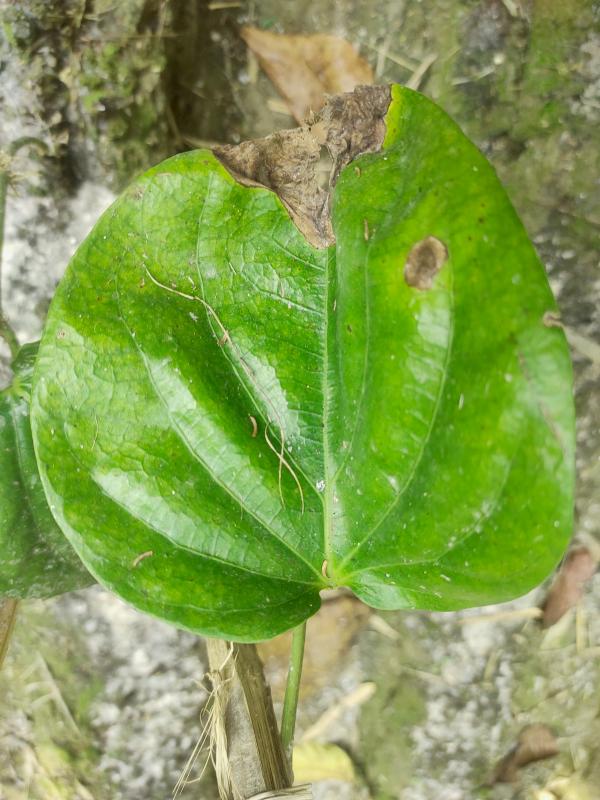
Label: Fungal_Brown_Spot_Disease